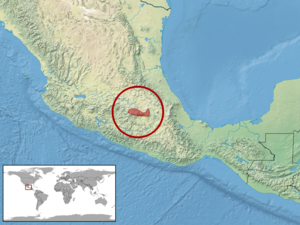
Plestiodon copei est une espèce de sauriens de la famille des Scincidae.